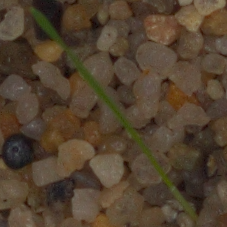
Label: black_grass